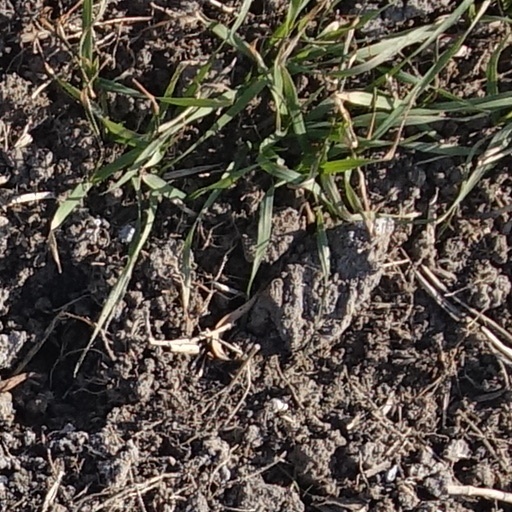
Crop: wheat